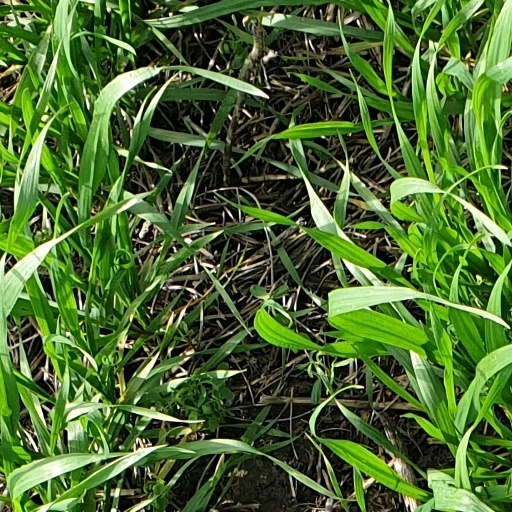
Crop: wheat